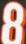
Number: 8